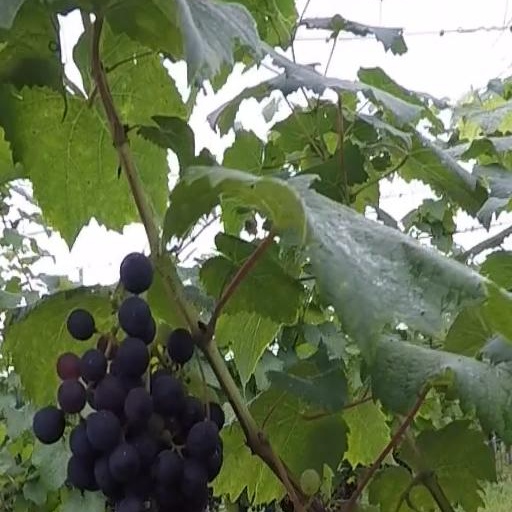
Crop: grape